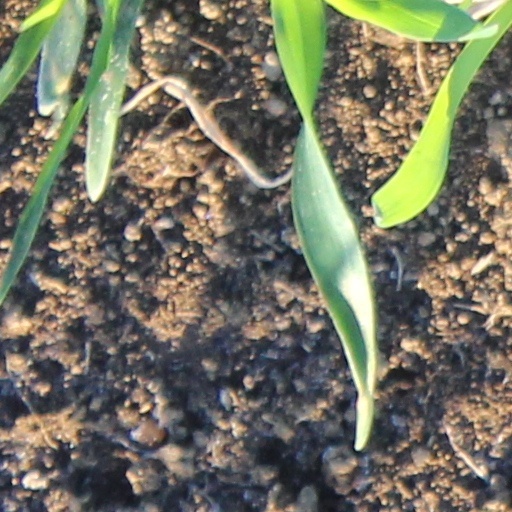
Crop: wheat